Ichthus Festival

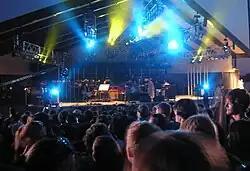
The main stage at Ichthus 2007

The Ichthus Festival is a Christian music-focused festival in Wilmore, Kentucky. Held 44 times from 1970 to 2015, the event was originally a Christian-music answer to Woodstock but developed into both the longest-running Christian music festival and a Christian ministry serving tens of thousands of attendees annually. With financial difficulties in the 2010s, the festival left Wilmore after 2012 and put on one last event in 2015 at the Kentucky Horse Park in nearby Lexington, Kentucky. In 2021, the festival was revived in Wilmore.